Question: Where is the red truck in the photo?
Tambaya: Ina jar babbar mota a cikin hoton?
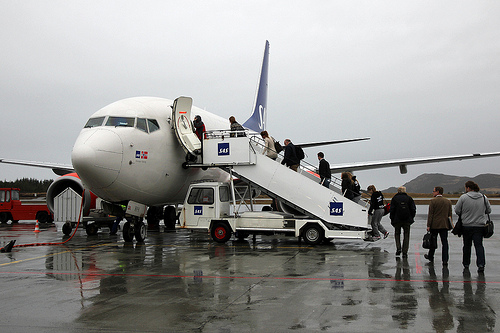
Answer: Far left.
Amsa: Nesan hagu.